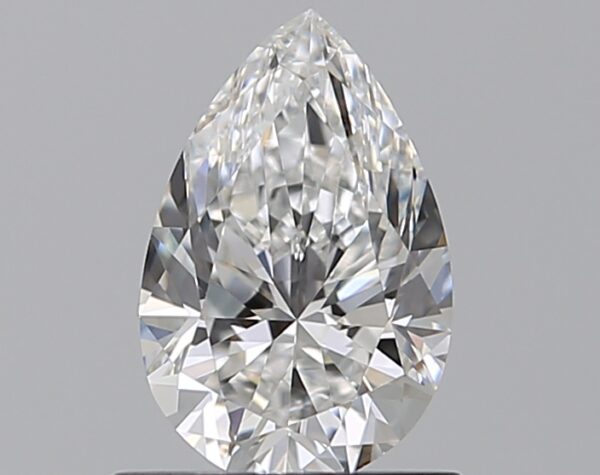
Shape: pear
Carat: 0.7
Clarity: VVS2
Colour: F
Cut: VG
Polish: EX
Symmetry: VG
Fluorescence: N
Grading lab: GIA
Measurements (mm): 7.43 x 4.88 x 3.19